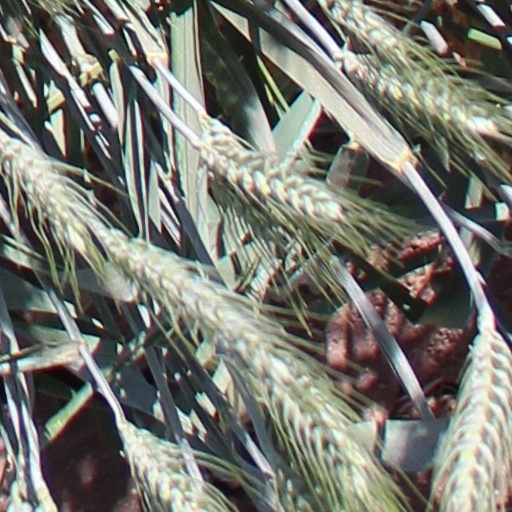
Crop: wheat